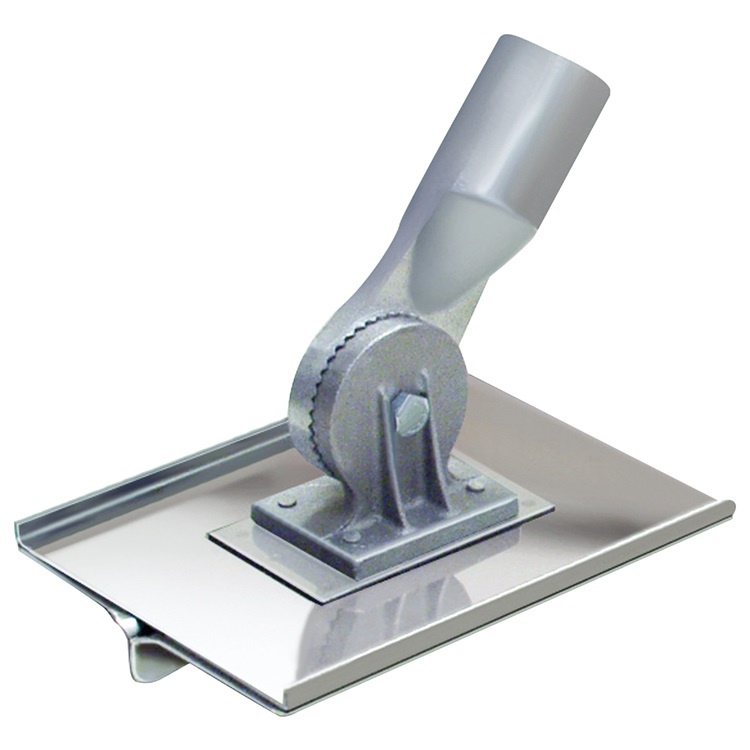
8" x 6" 1/4" R 3/4" D Walking Groover with Threaded Socket Bracket
This walking groover is perfect for professional tasks. Made of stainless steel, it has a 3/4" bit width, 1" bit depth, 3/8" radius and an adjustable threaded socket that fits with threaded bull float extension handles. Precision and accuracy are guaranteed with its 8" blade length, 5" width, 0.12" thickness, and rivet less finish. The adjustable threaded handle socket groover allows you to extend the handle of any threaded bull float. Crafted from durable stainless steel, this tool is 8"L x 5"W x 0.12"H and features a 3/4"W x 1"D blade with a 3/8" radius. Perfect for finishing large-scale jobs quickly and easily.
Brand: Kraft Tools
Category: Hardware > Tools > Masonry Tools > Floats > Bull Floats